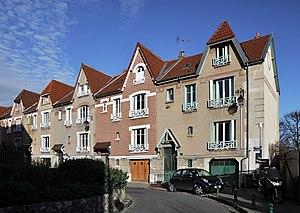
Village anglais à Suresnes, dans le département des Hauts-de-Seine en France.
Suresnes est une commune française du département des Hauts-de-Seine en région Île-de-France, sur la rive gauche de la Seine.
L'histoire de Suresnes, commune de la banlieue ouest de Paris, est particulièrement liée à sa position géographique singulière, entre la Seine et le mont Valérien, l'un des points les plus élevés de l'agglomération parisienne. Ses activités économiques se développent ainsi historiquement en lien avec cet environnement, de la pêche sur le fleuve, en passant par la culture de la vigne sur les coteaux, l'industrie automobile et aéronautique le long de la Seine et, depuis la création du centre d'affaires de La Défense dans les communes voisines de Courbevoie et de Puteaux, par l'accueil de sièges de grandes entreprises.
Le quai Gallieni est une voie de circulation se trouvant à Suresnes. Il suit le parcours de la route départementale 7.